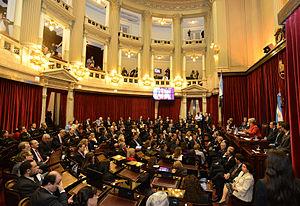
Le Sénat de la Nation ou Honorable Sénat de la Nation argentine fait partie du Congrès national argentin, à égalité avec la Chambre des députés. Le Sénat argentin a pour fonction spécifique la représentation des provinces. Son siège se situe à Buenos Aires, capitale du pays.